833 cents scale

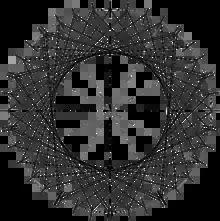
Three stacks of 13 golden ratios on the unison, perfect fourth, and perfect fifth

This is comparable to the derivation of the major scale from a stack of perfect fifths (FCGDAEB = CDEFGAB). See: Generated collection.